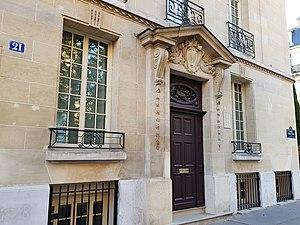
21, avenue Charles-Floquet, Paris 7e.
L'avenue Charles-Floquet est une voie du 7ᵉ arrondissement de Paris.